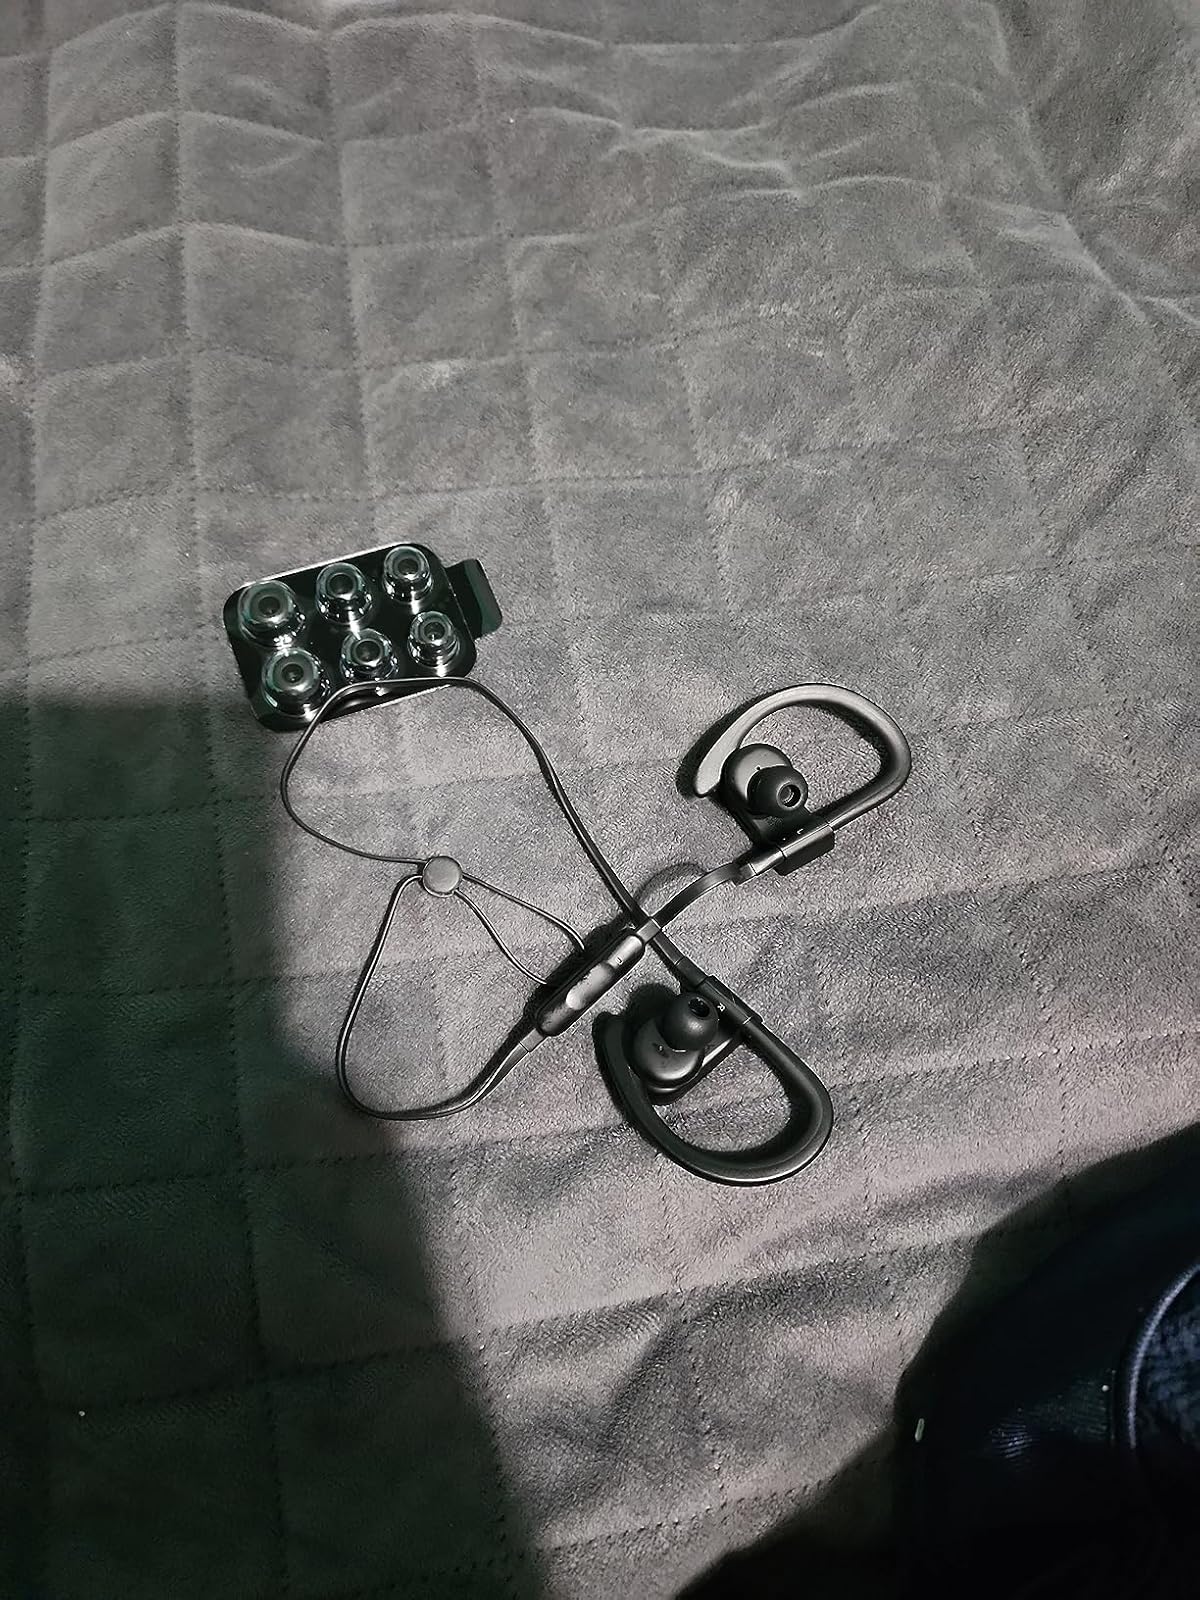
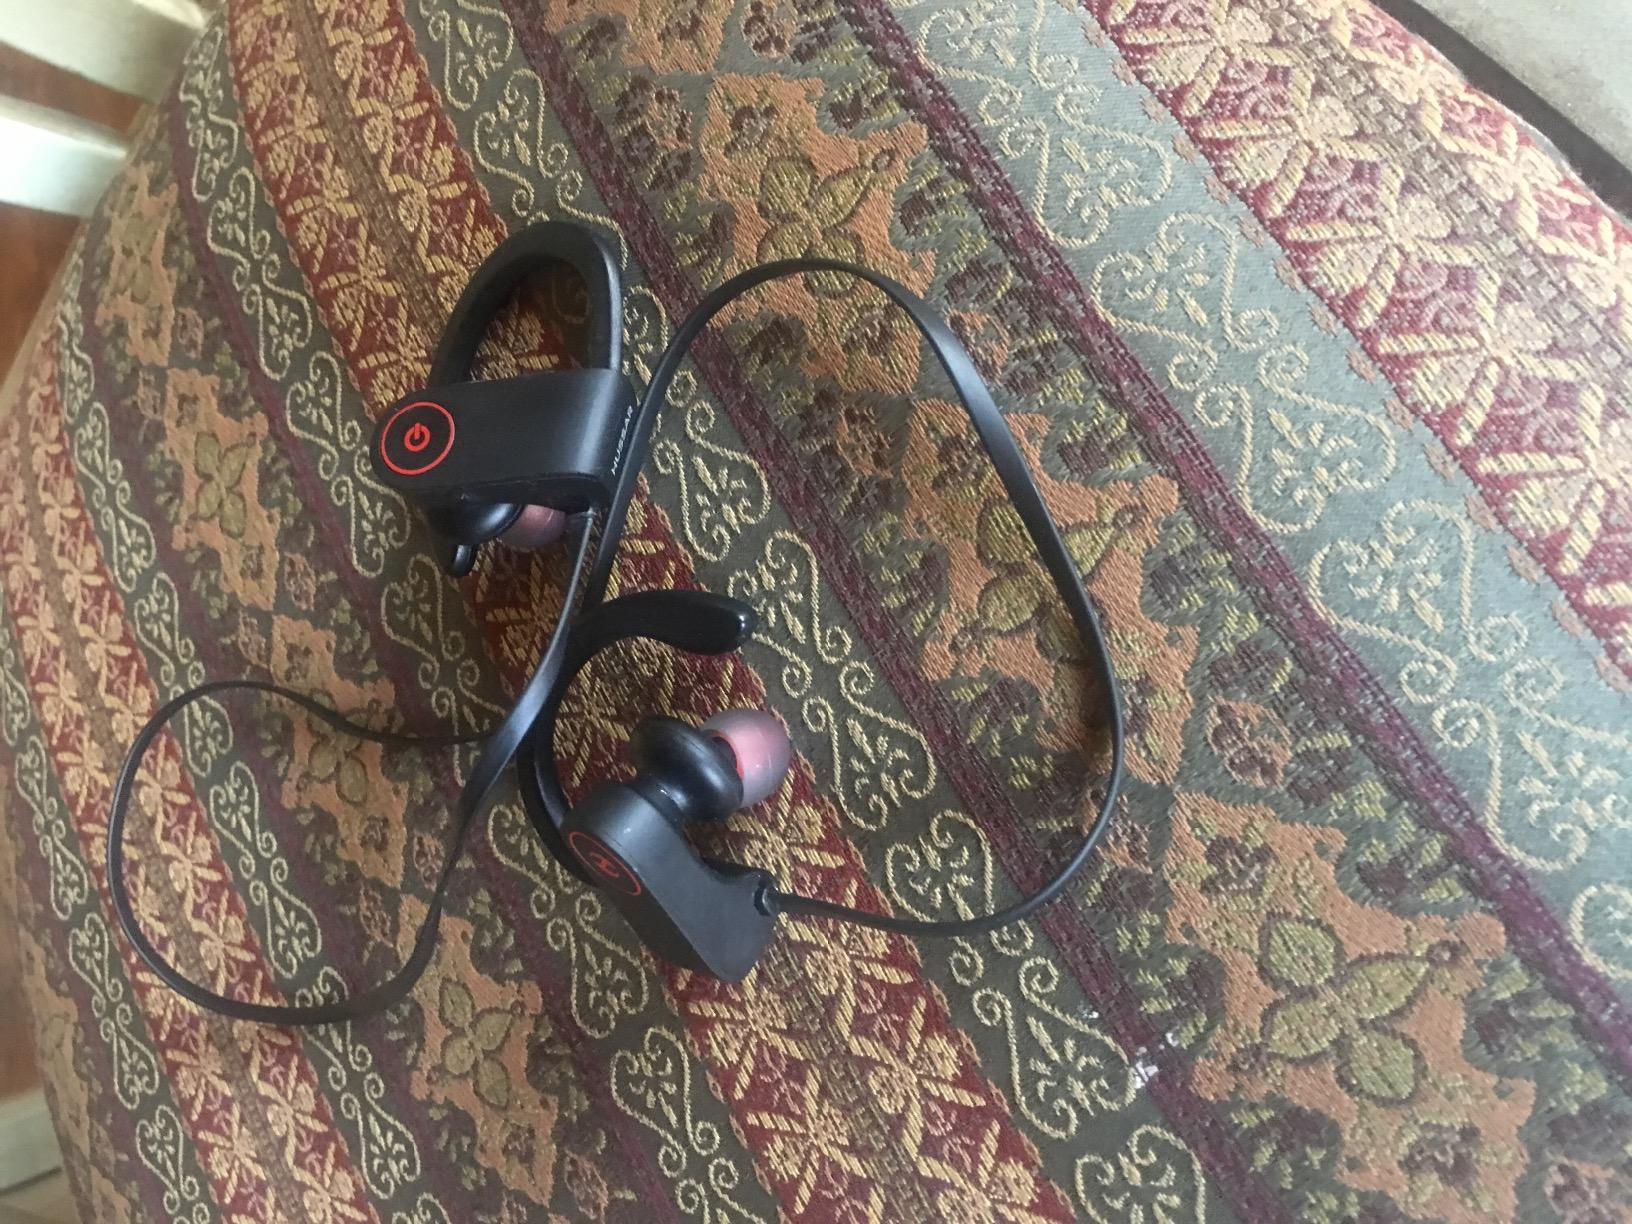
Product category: headphones
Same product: no